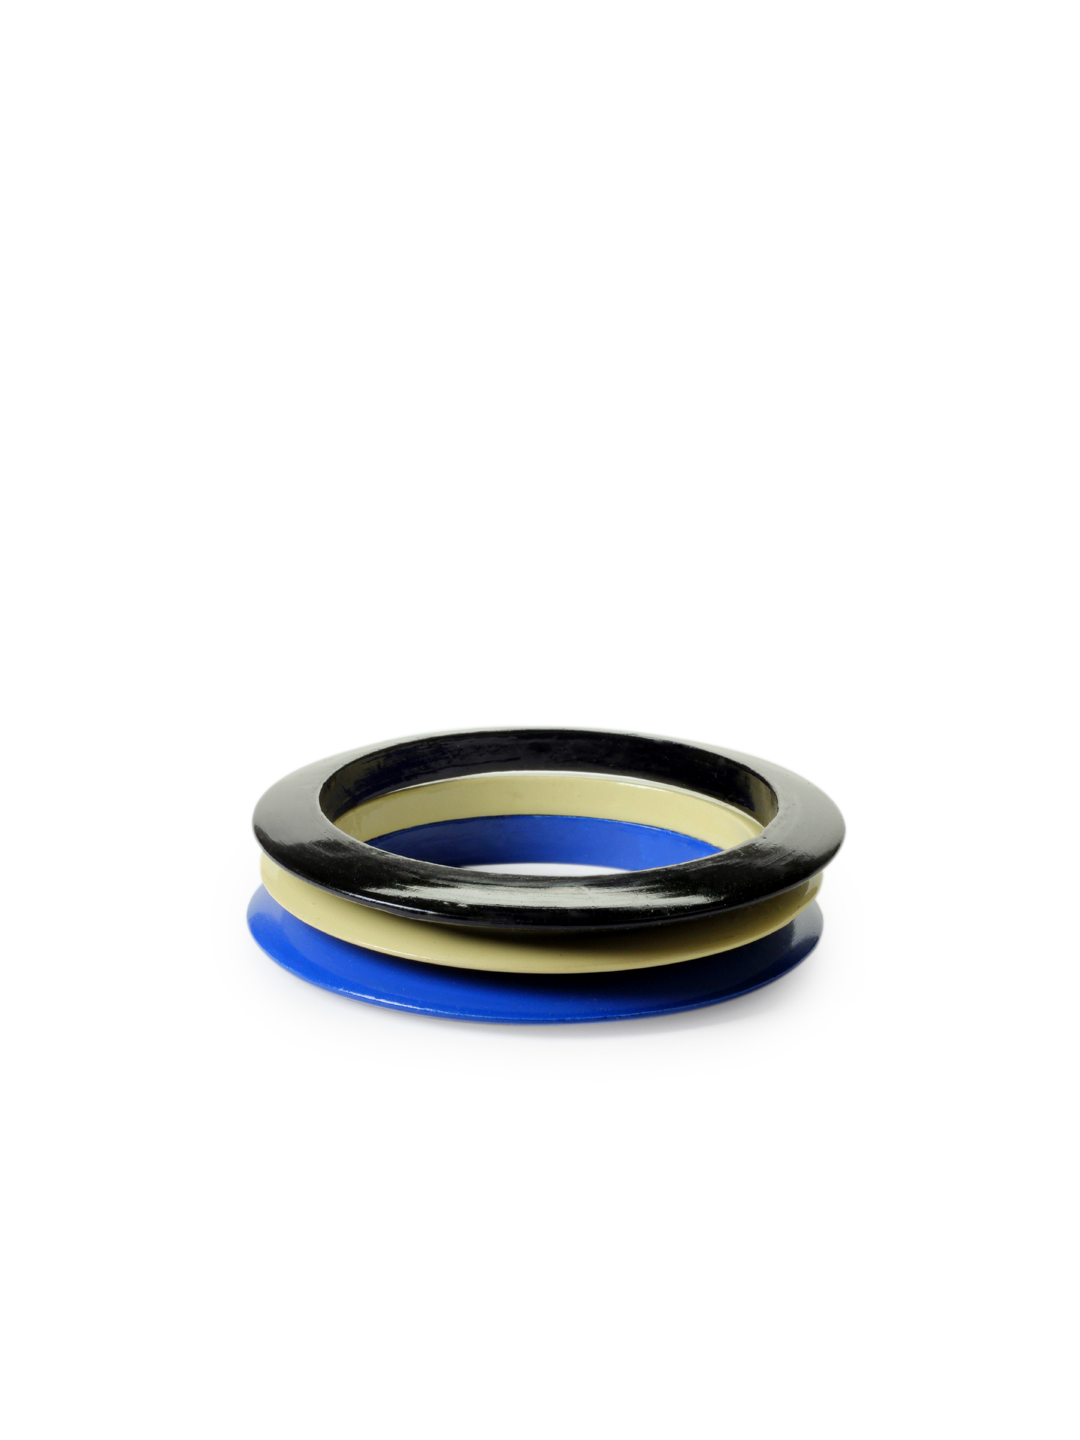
ToniQ Women Multi Coloured Bangles
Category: Accessories / Jewellery / Bangle
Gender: Women
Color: Off White
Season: Winter 2016
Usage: Casual